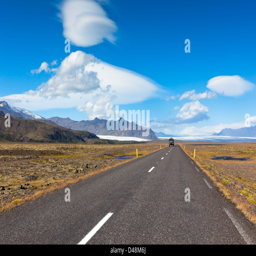
highway through landscape under a blue summer sky with clouds